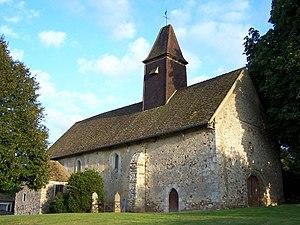
Église Saint Martin de Prunay-le-Temple (Yvelines, France)